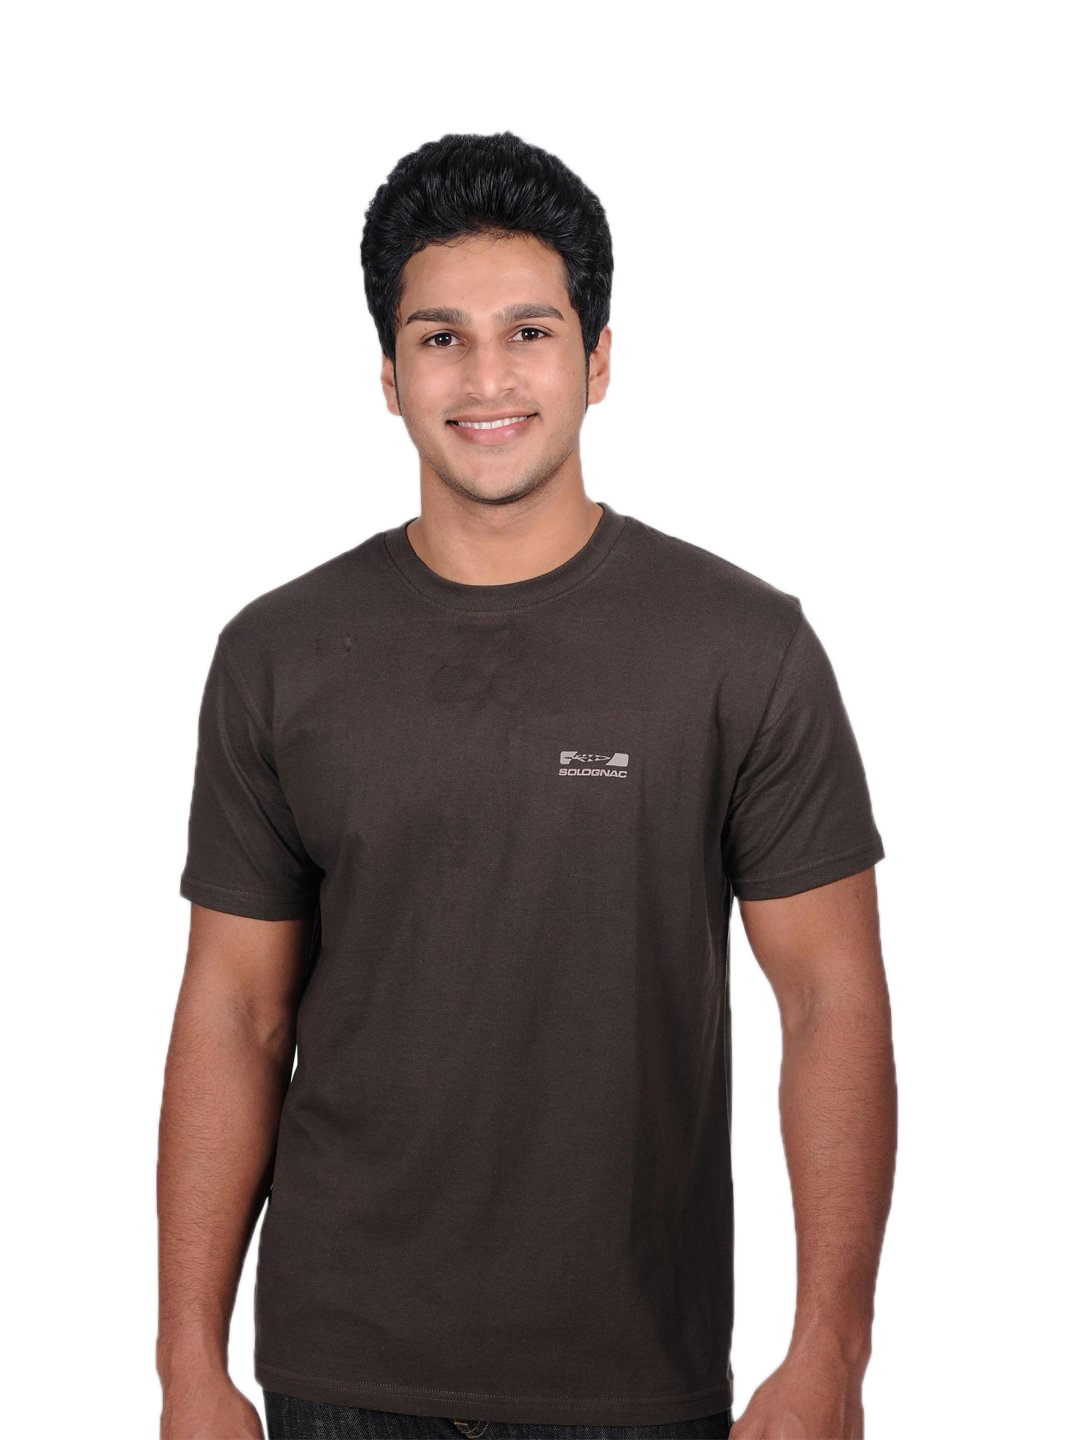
Solognac Men Chocolate Brown  T-shirt
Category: Apparel / Topwear / Tshirts
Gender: Men
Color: Brown
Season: Fall 2010
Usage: Sports